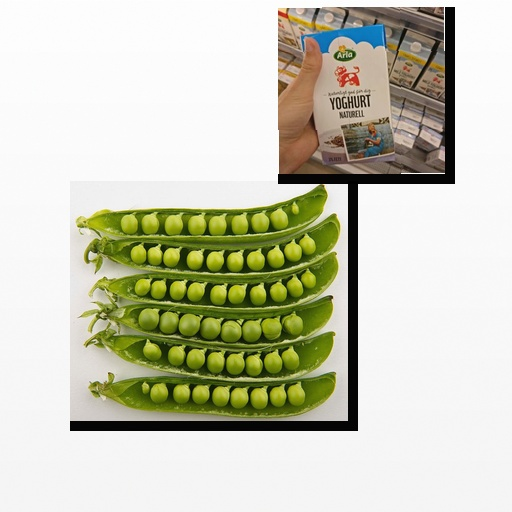
Food items: natural_yogurt, peas